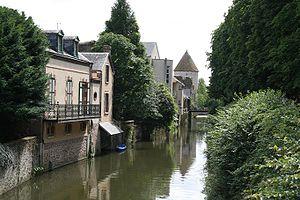
Bonneval (Eure-et-Loir - France) - Vue du canal.
Le sentier de grande randonnée 35 relie Verneuil-sur-Avre à Villevêque. Il traverse les départements de l’Eure, d’Eure-et-Loir, de Loir-et-Cher, de la Sarthe et de Maine-et-Loire. Il suit en quasi-totalité le cours du Loir, de sa source près de Champrond-en-Gâtine, jusqu'à Villevêque, près de son confluent avec la Sarthe.
Bonneval est une commune française située dans le département d’Eure-et-Loir, en région Centre-Val de Loire.